Mediterranean campaign of 1798

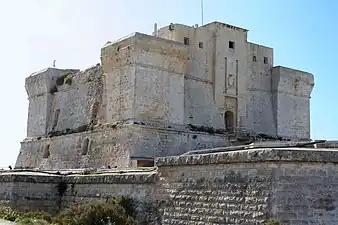
Fort Rohan, one of the few forts whose garrison fought against the French invasion of Malta

While Nelson was gathering his fleet and searching for the French, Bonaparte had secured the first stage of his plan for the invasion of Egypt. Arriving off Malta on 9 June, he demanded that the island's ruler, Ferdinand von Hompesch zu Bolheim, the Grand Master of the Knights Hospitaller (or Knights of St. John of Jerusalem) to allow his fleet to enter the harbour and purchase provisions. Hompesch refused, insisting that only two ships at a time could enter the port. Bonaparte responded by opening fire on the harbour defences and on 11 June landed soldiers at seven sites around Malta under General Louis Baraguey d'Hilliers. Coming under fire from the 2,000 native Maltese soldiers that mustered against the invasion, skirmishing continued in the western part of the island for 24 hours, until General Claude-Henri Belgrand de Vaubois entered Mdina and the defenders withdrew to the fortress of Valletta. The Maltese troops refused to continue the fight without support from their government, and negotiations followed in which Hompesch and the knights agreed to abandon Malta on condition of financial compensation amounting to 3 million Francs. In exchange, Bonaparte gained the entire Maltese archipelago, including fortresses, military stores and cannon, the small Maltese Navy and Army and the entire property of the Roman Catholic Church in Malta.